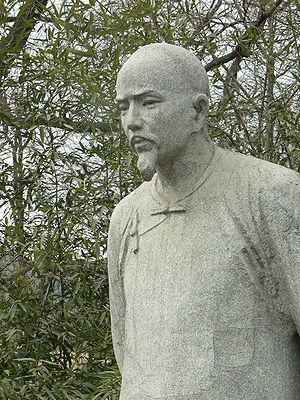
Cao Xueqin, né à Nankin soit en 1715, soit en 1724 et mort à Pékin soit en 1763, soit en 1764, est un écrivain chinois actif sous le règne de l'empereur Qianlong de la dynastie Qing.